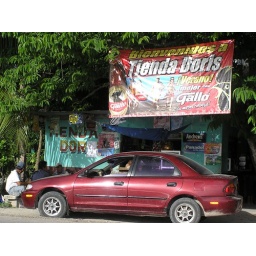
car in front of bar